Mame Seck Mbacké

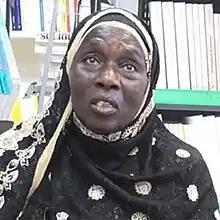

Mame Seck Mbacké (October 1947 – December 24, 2018) was a Senegalese writer. She wrote in French and in Wolof.